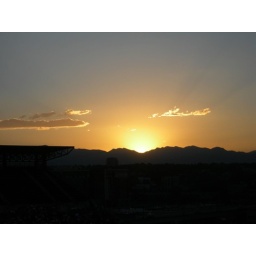
Sunset over the third base wall